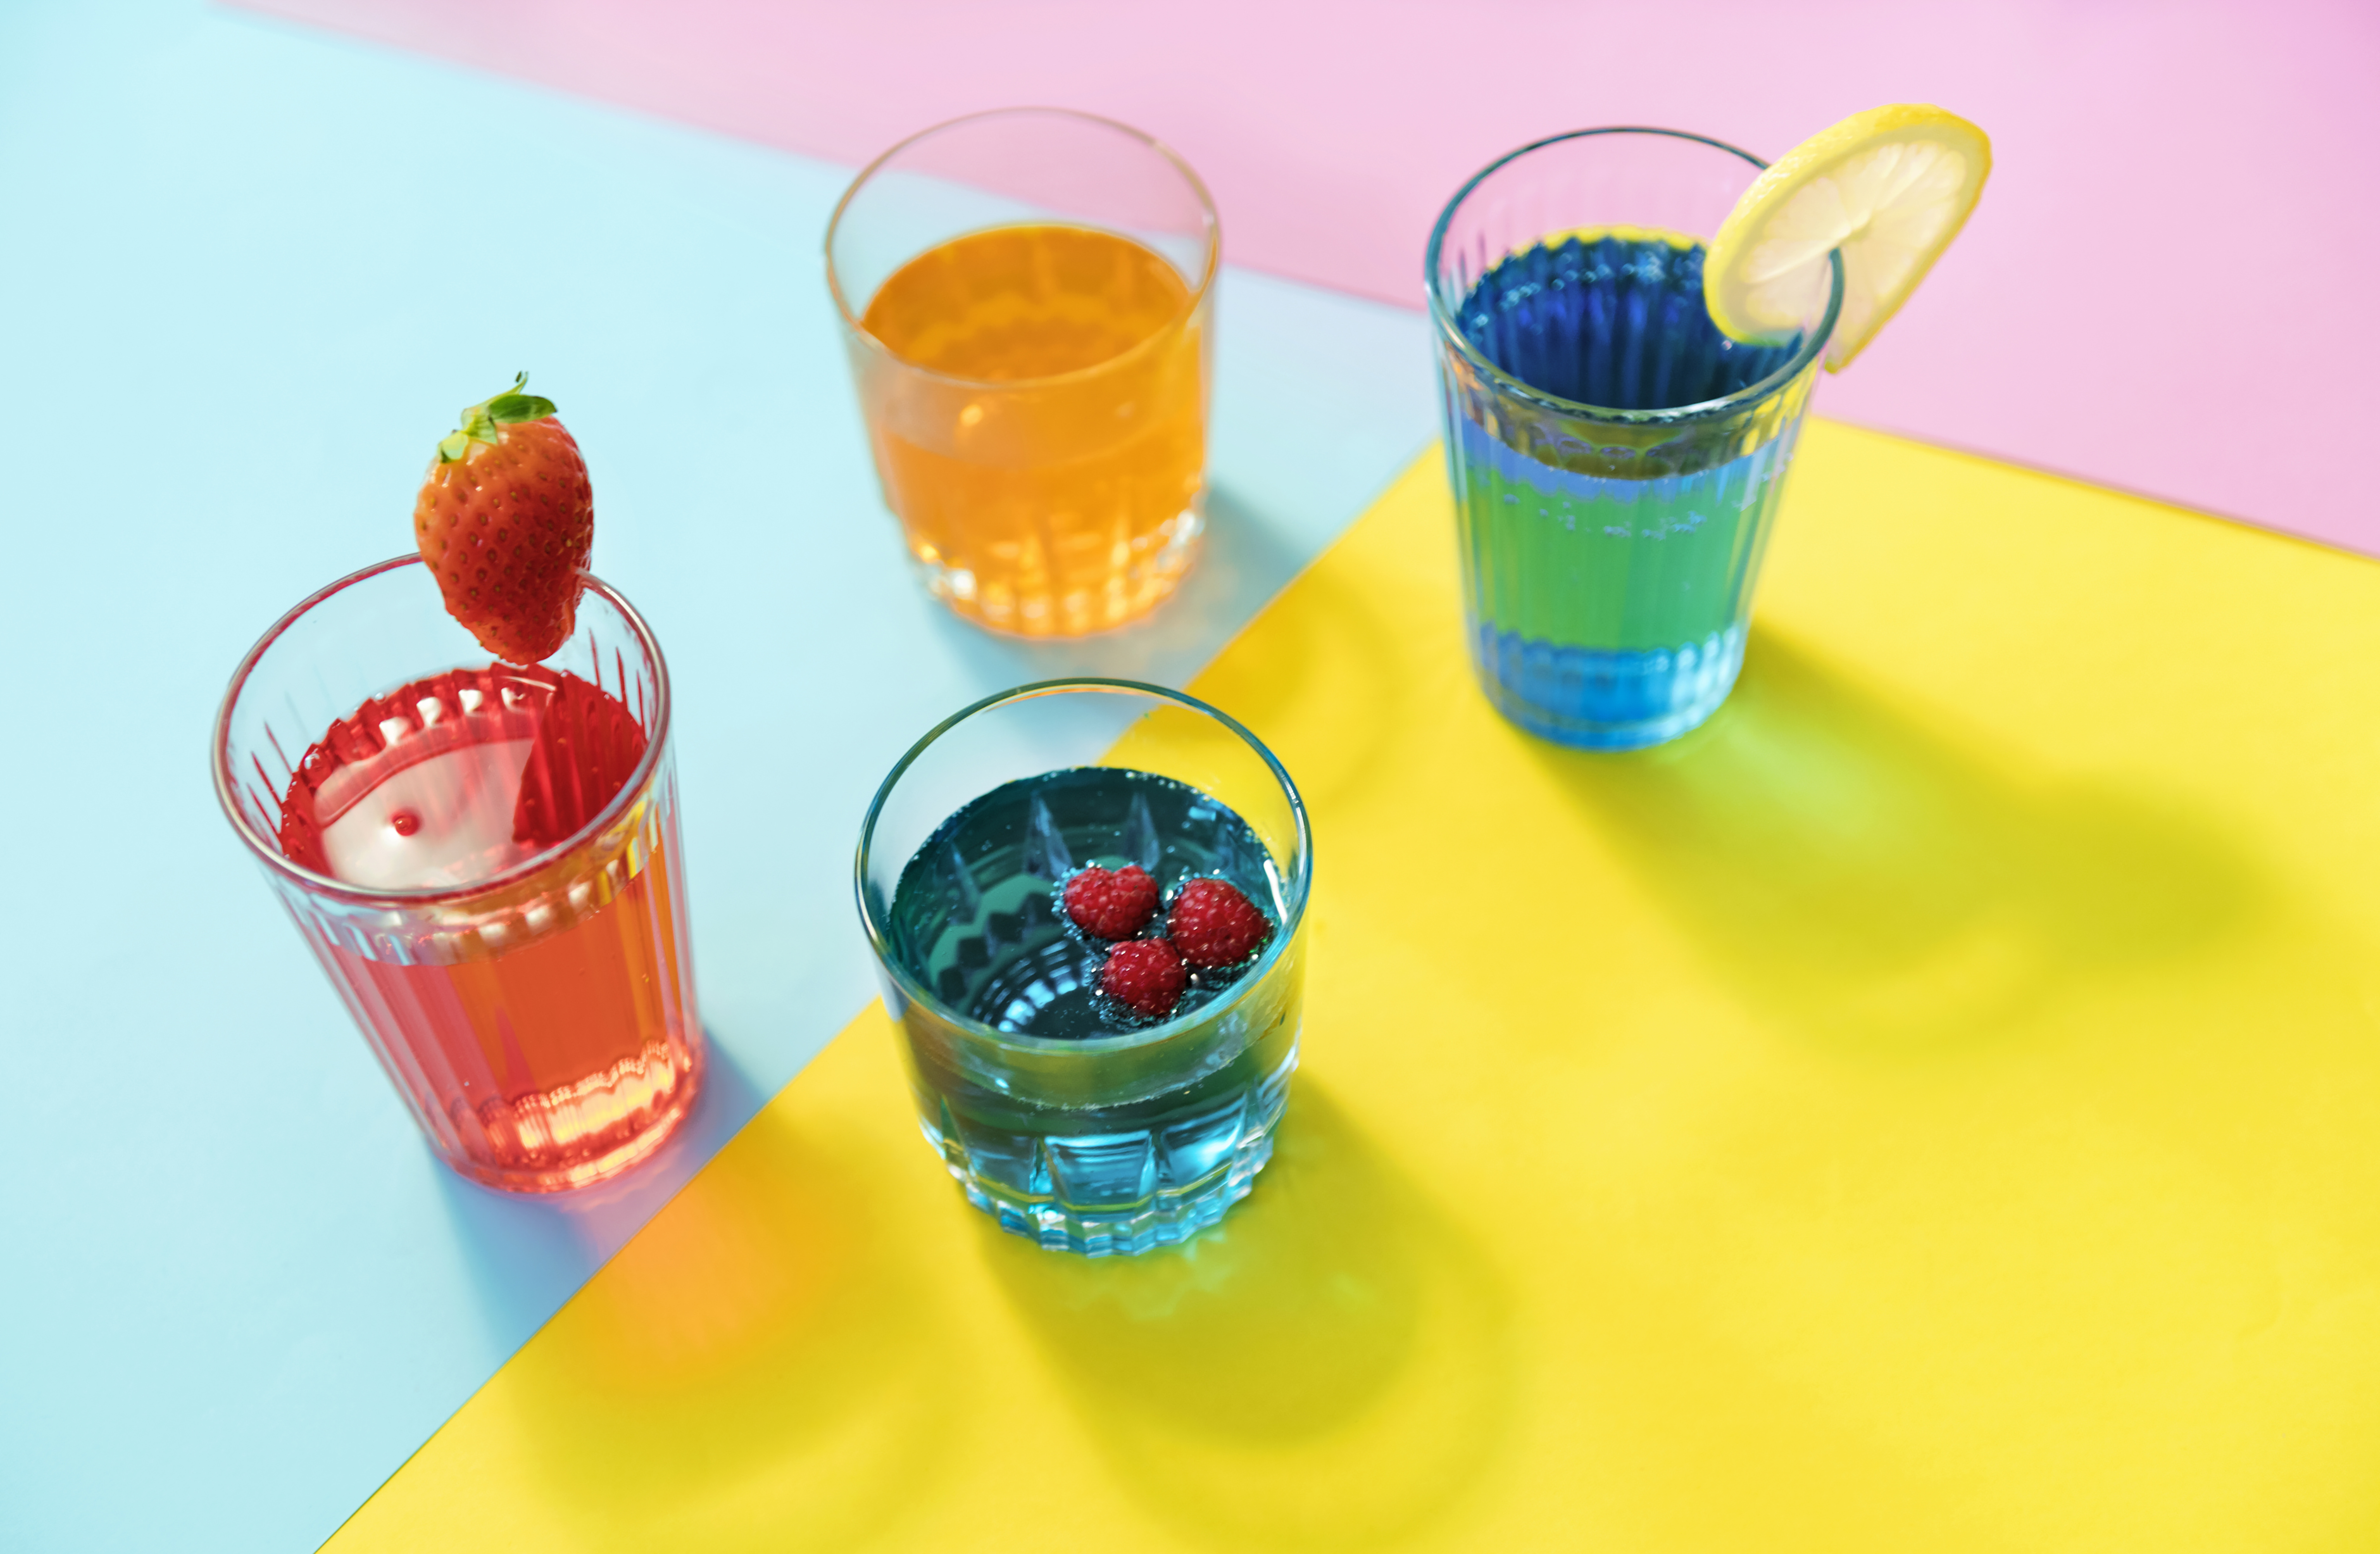
alcohol, alcoholic, background, beautiful, beverage, beverages, celebration, closeup, cocktail, color, colorful, decoration, delicious, drink, drinks, fresh, freshness, fruits, fruity, funky, getaway, glass, holiday, ice, isolated, juice, lemon, light, liquor, margarita, martini, mixed, mocktail, mojito, non alcoholic, nonalcoholic, party, pretty, punch, refresh, refreshment, relaxation, shot, shots, summer, tasty, tequila, tropical, vacation, virgin, yummy, non alcoholic beverage, lemonade, sweetness, cocktail garnish, smoothie